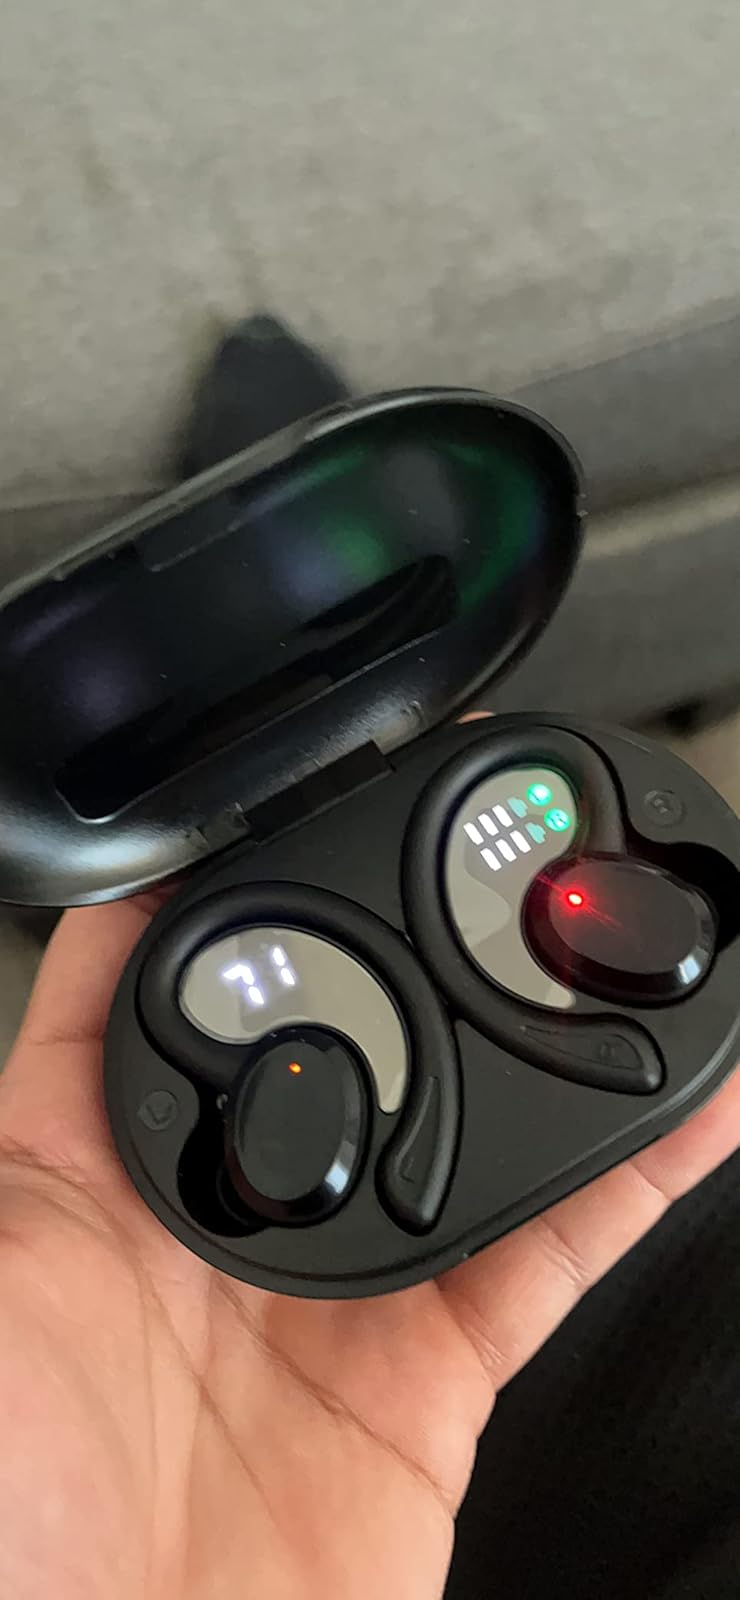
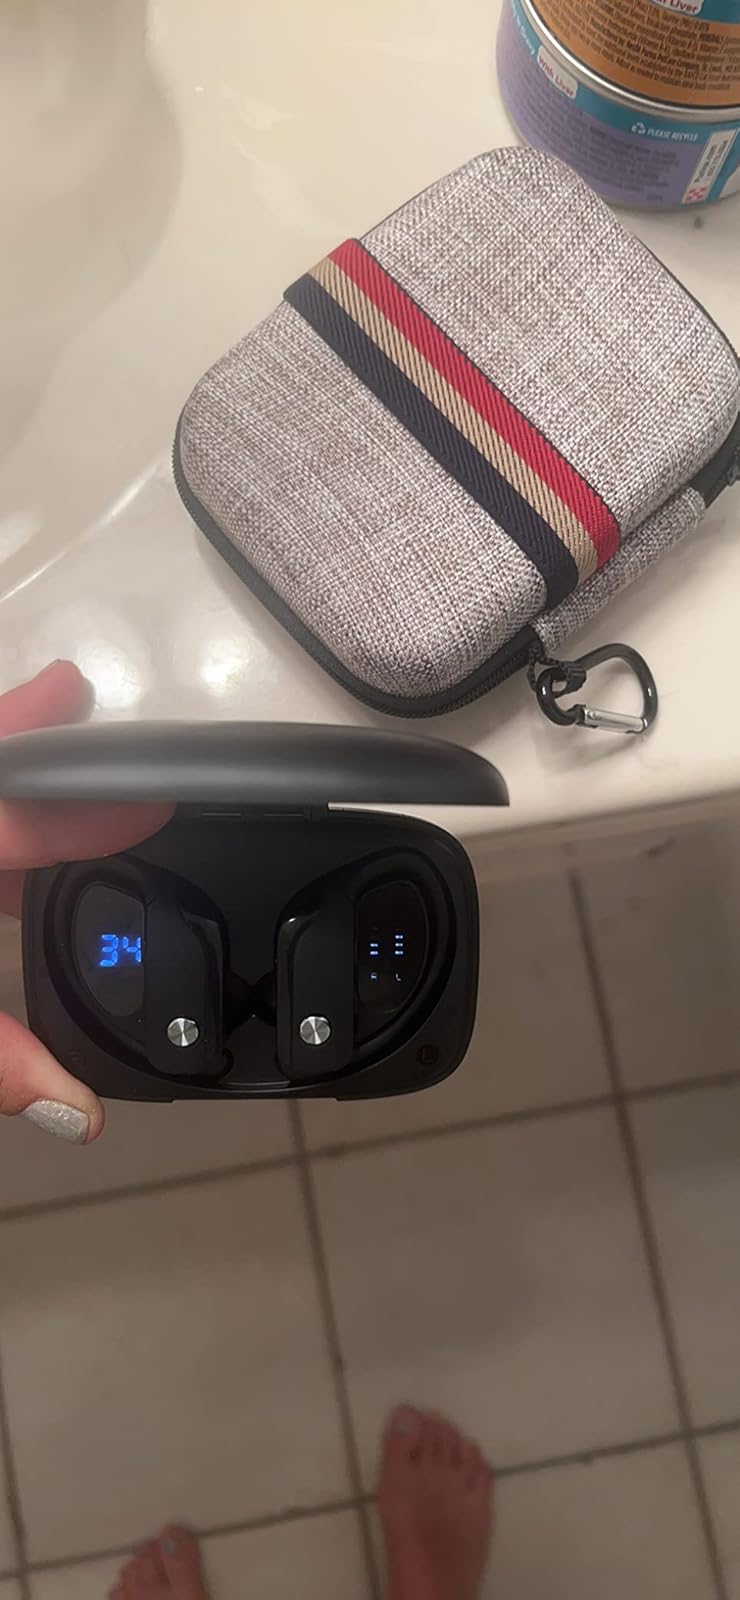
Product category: earbuds
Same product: no